Charleston Sofa Super Store fire

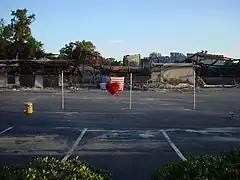
The center of the Sofa Super Store showroom the day after the fire

The Charleston Sofa Super Store fire was a firefighting accident that occurred on the evening of June 18, 2007, in Charleston, South Carolina, resulting in the deaths of nine firefighters. It was the deadliest firefighter disaster in the US since the September 11 attacks. The fire, which started in the loading dock of the furniture store, rapidly spread to the main showroom and warehouse, leading to a catastrophic structural collapse. Despite initial firefighting efforts and rescue attempts, the poor water supply and lack of fire sprinkler systems contributed to the incident. The site was cleared after the fire, and a new fire station was constructed nearby.